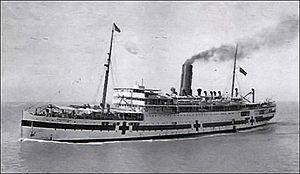
Cette liste dresse les plus grandes catastrophes maritimes pendant la Seconde Guerre mondiale au regard du nombre de victimes. Du fait de son contexte, une Seconde Guerre mondiale sanguinaire entachée de nombreux drames, ces catastrophes resteront longtemps quasi ignorées.